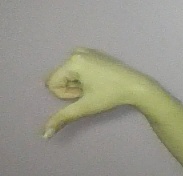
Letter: waw